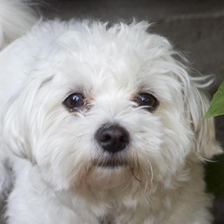
Label: animals